Arkansas River

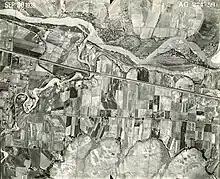
The confluence of the Arkansas and its tributary, the Apishapa River, in Colorado, 1936.

This area had long been the traditional territory of the Osage. They resisted the new Native Americans moving in with armed conflict. The US encouraged a peace treaty made in 1828 but the territory issue was still unresolved by the time thousands of additional Cherokee refugees moved to the area during the Trail of Tears.